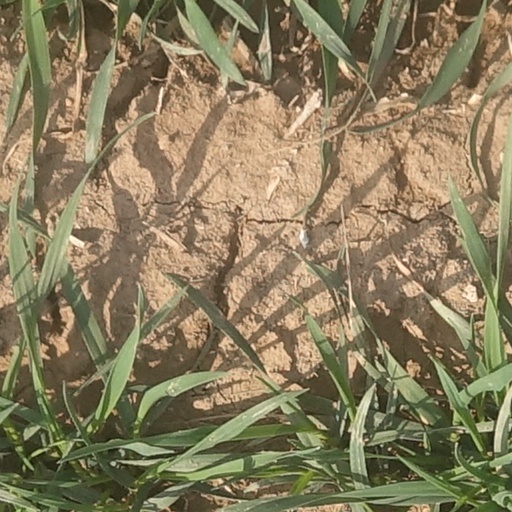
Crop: wheat